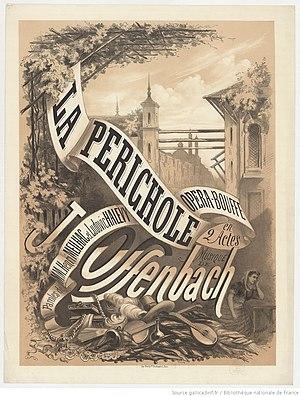
Affiche, ou frontispice de partition, de la première version de La Périchole réalisée par A. Jannin.
La Périchole est un opéra bouffe de Jacques Offenbach, sur un livret de Ludovic Halévy et Henri Meilhac inspiré d'une comédie de Prosper Mérimée : Le Carrosse du Saint-Sacrement créé le 6 octobre 1868 au théâtre des Variétés dans une version en deux actes, puis dans une version remaniée en 3 actes et 4 tableaux le 25 avril 1874, toujours aux Variétés.